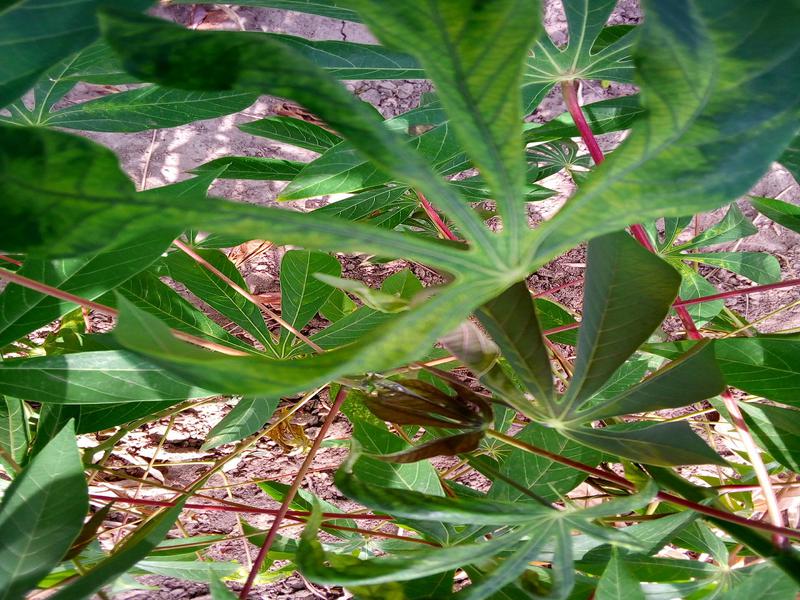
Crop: cassava
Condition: mosaic_disease